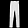
Label: Trouser